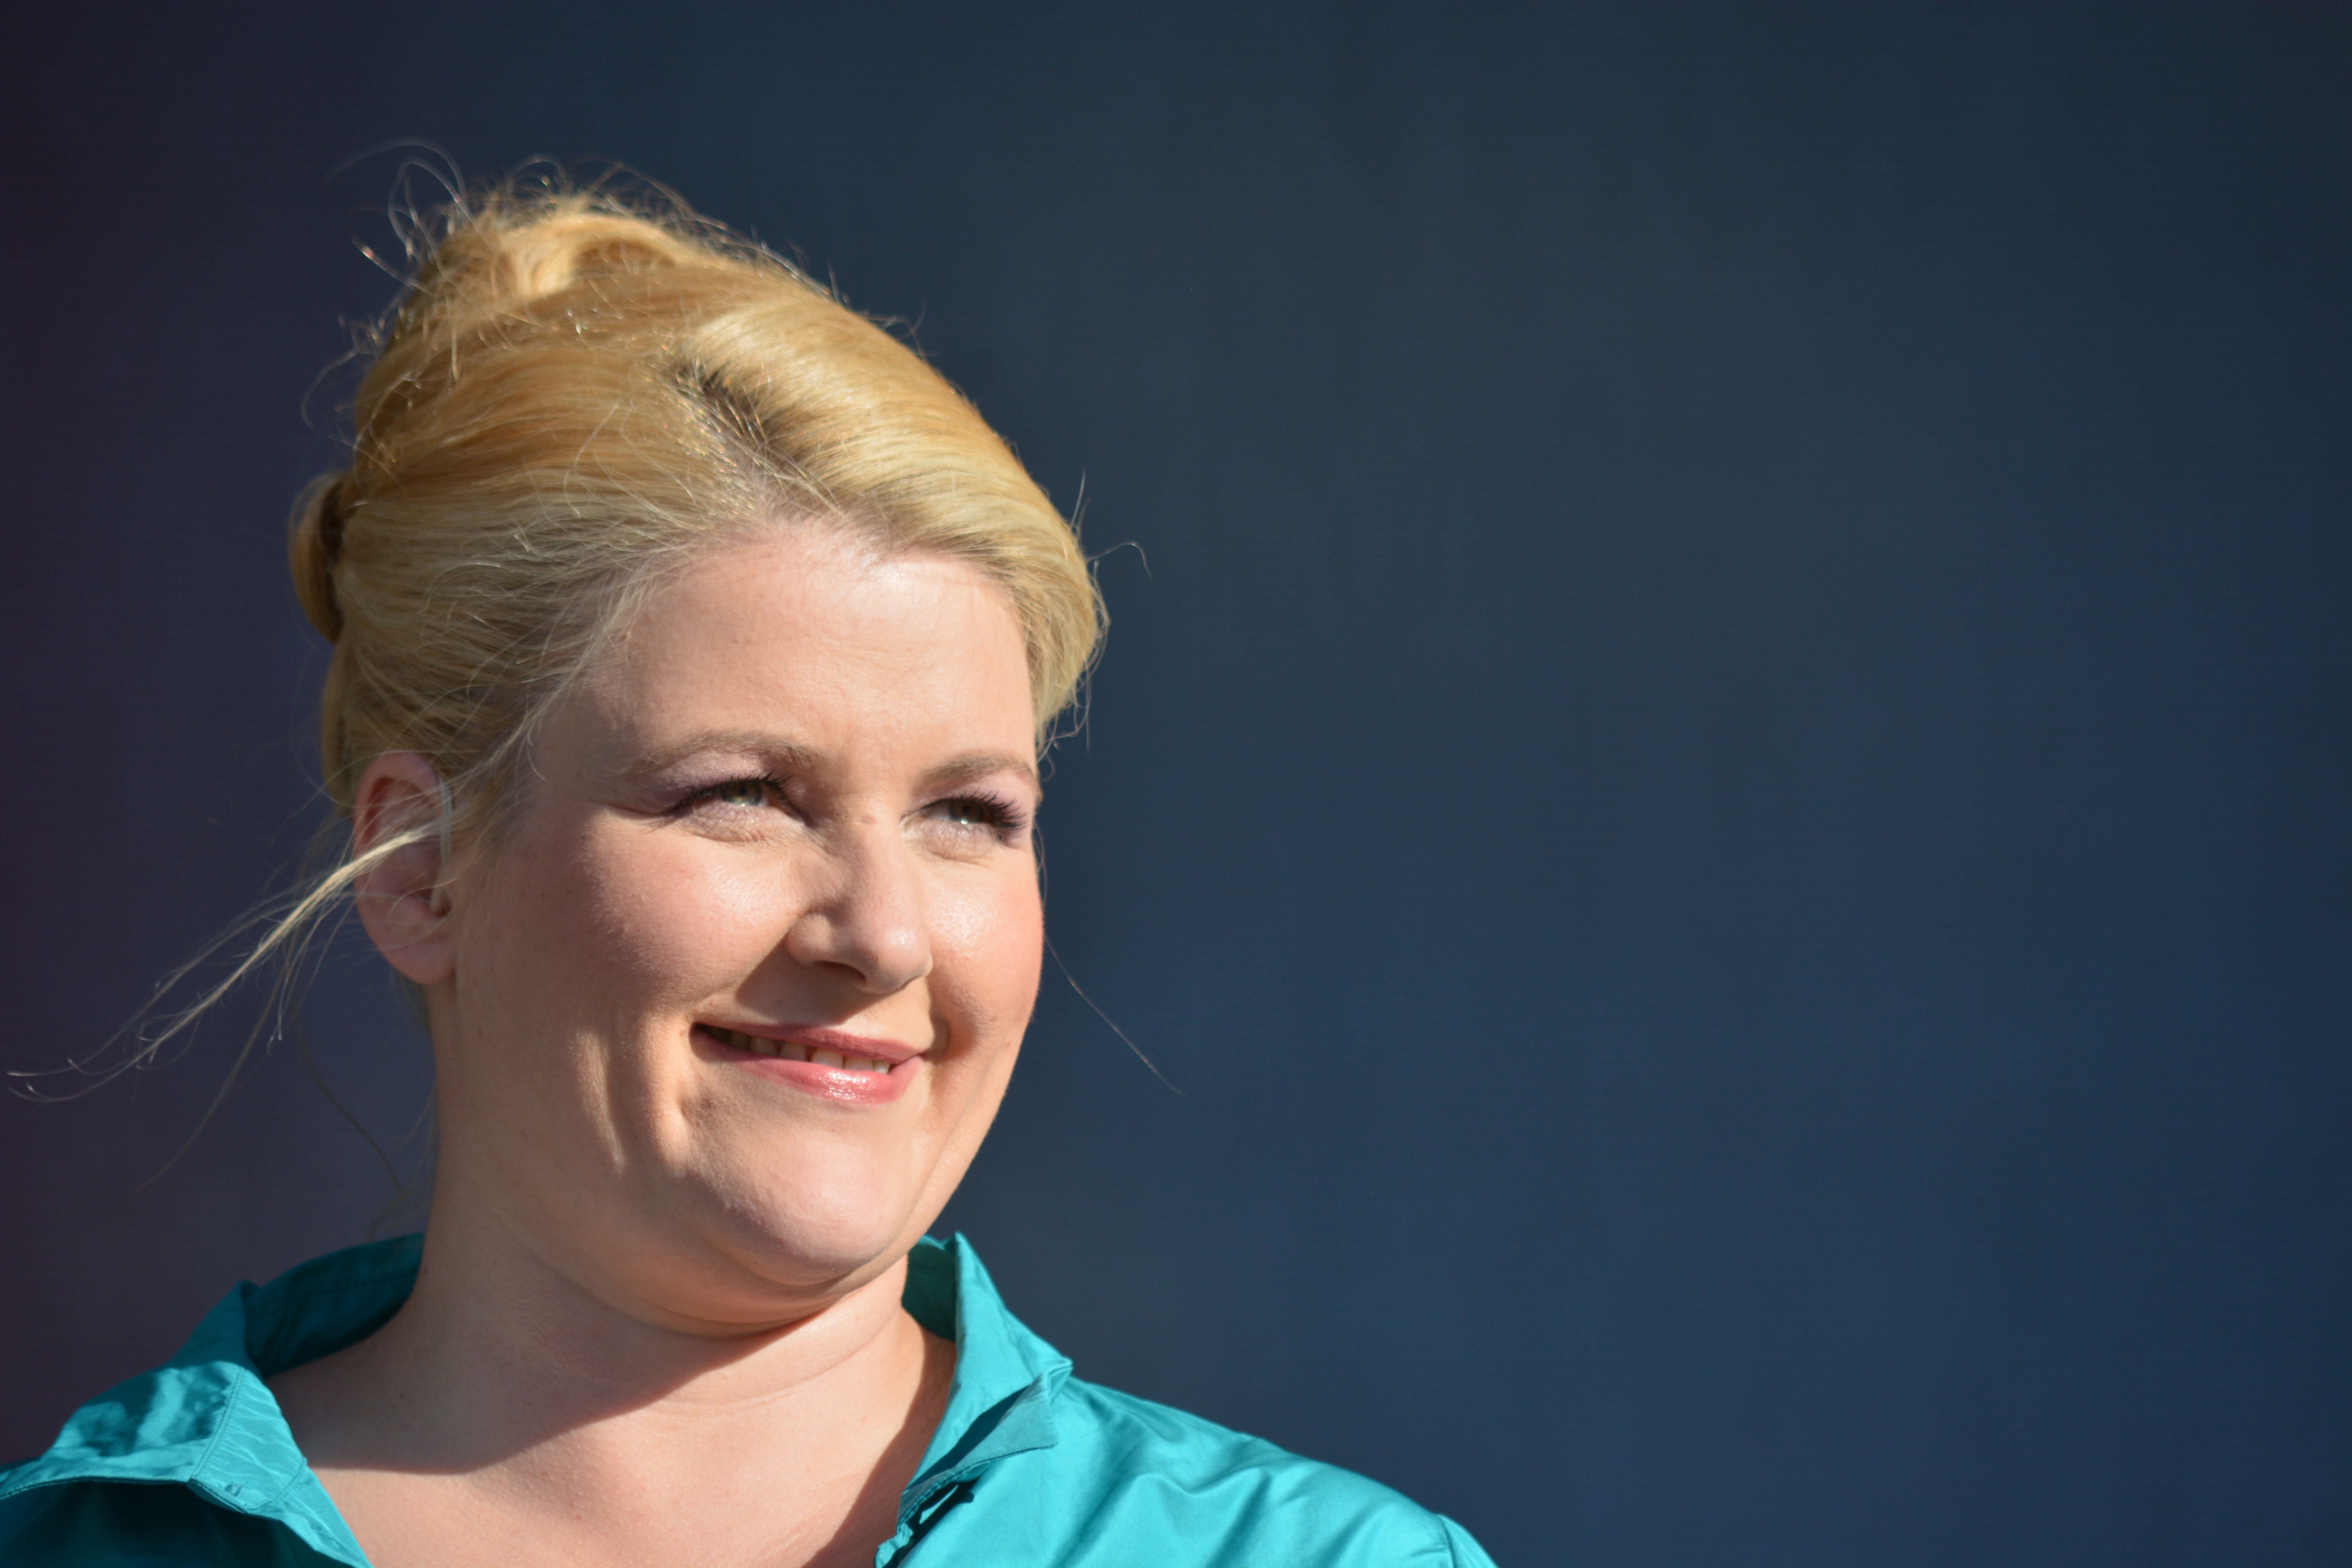
person, woman, hair, concert, portrait, blue, facial expression, hairstyle, smile, face, eye, glasses, head, singing, openair, hamburg, live concert, lust for life, radio presenter, anke harnack, facial hair